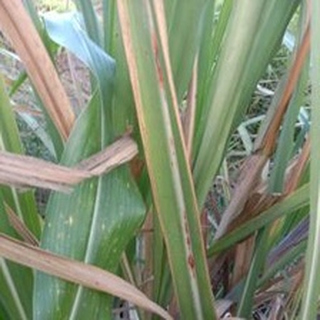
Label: sugarcane_red_rot